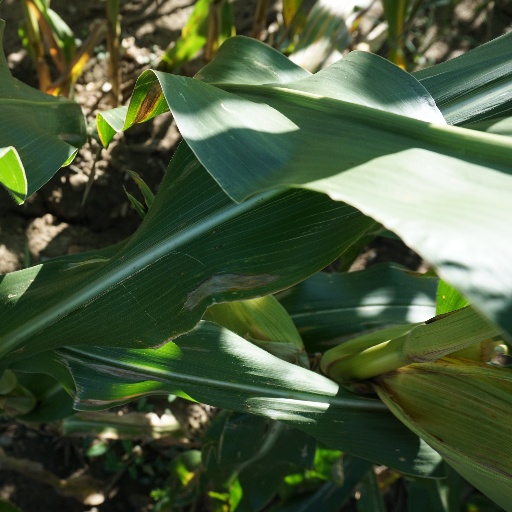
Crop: maize; corn